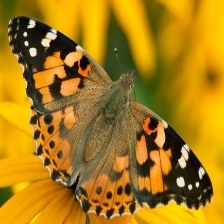
Species: PAINTED LADY
Butterfly family (ImageNet category): admiral